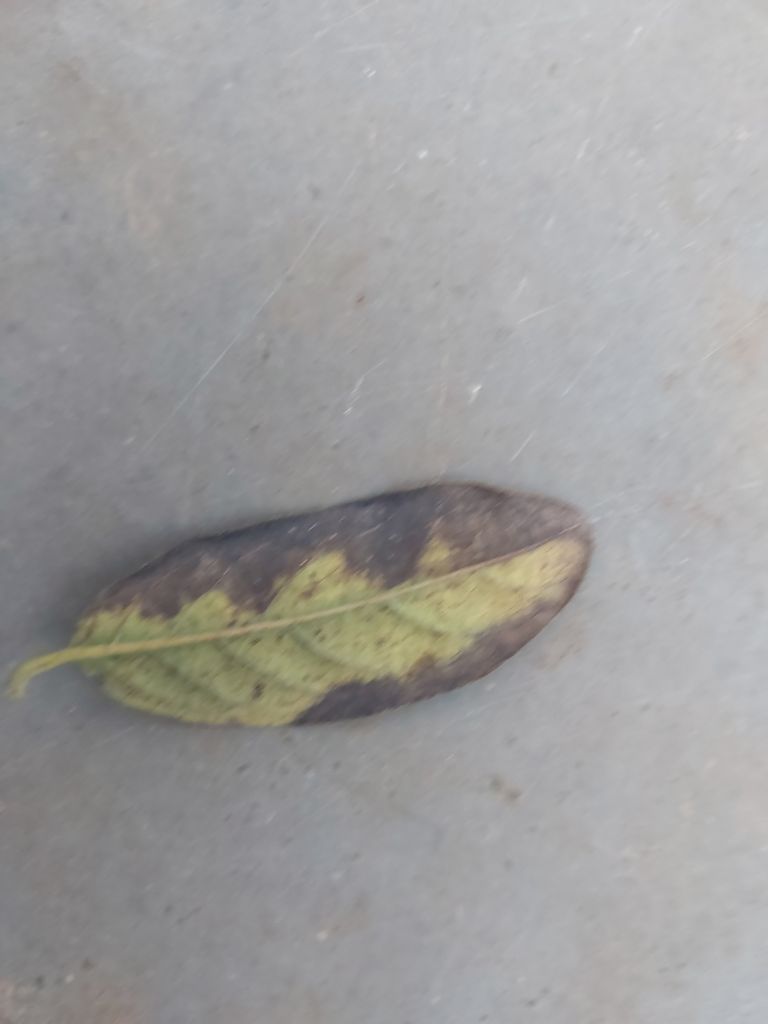
Disease label: Leaf spot on Leaves